National Personnel Records Center

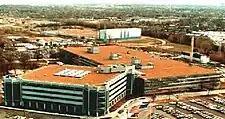
MPRC former location in Overland, Missouri, 1955–2012

The Military Personnel Records Center houses U.S. Armed Forces military service records dating from the late 1800s to the early 2000s.